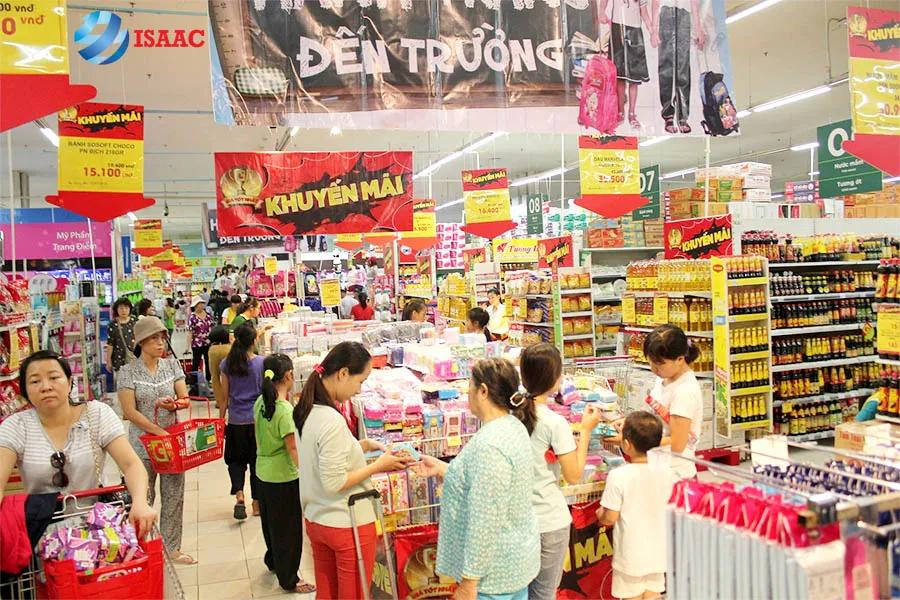
không có ai đang đứng ở trong quầy nước tương phía bên phải khung hình